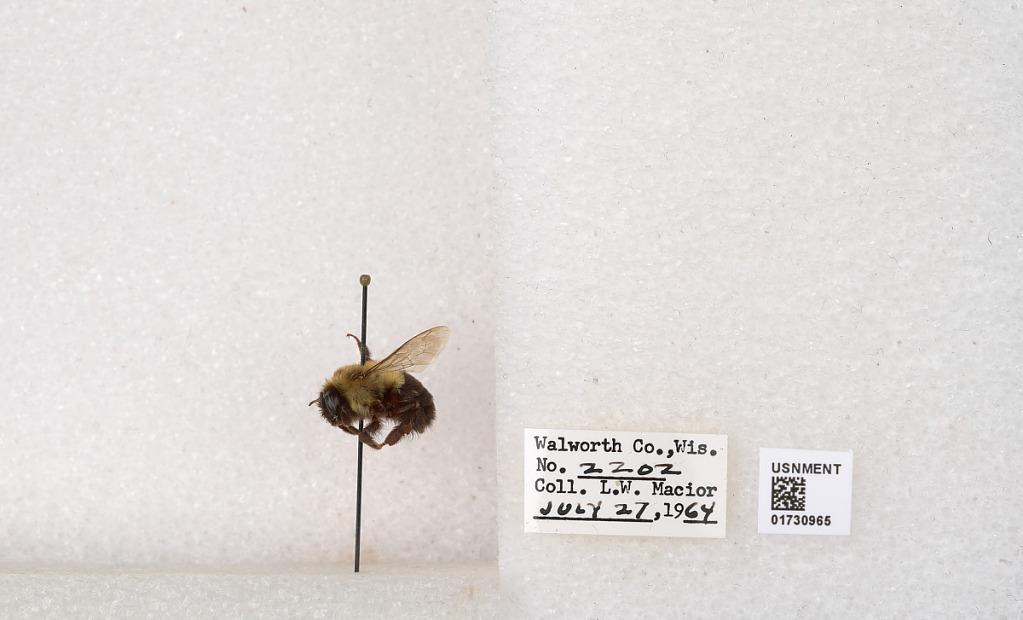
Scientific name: Bombus impatiens Cresson
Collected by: L. Macior
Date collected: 1964-7-27
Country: United States
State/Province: Wisconsin
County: Walworth
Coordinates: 42.6685, -88.5419